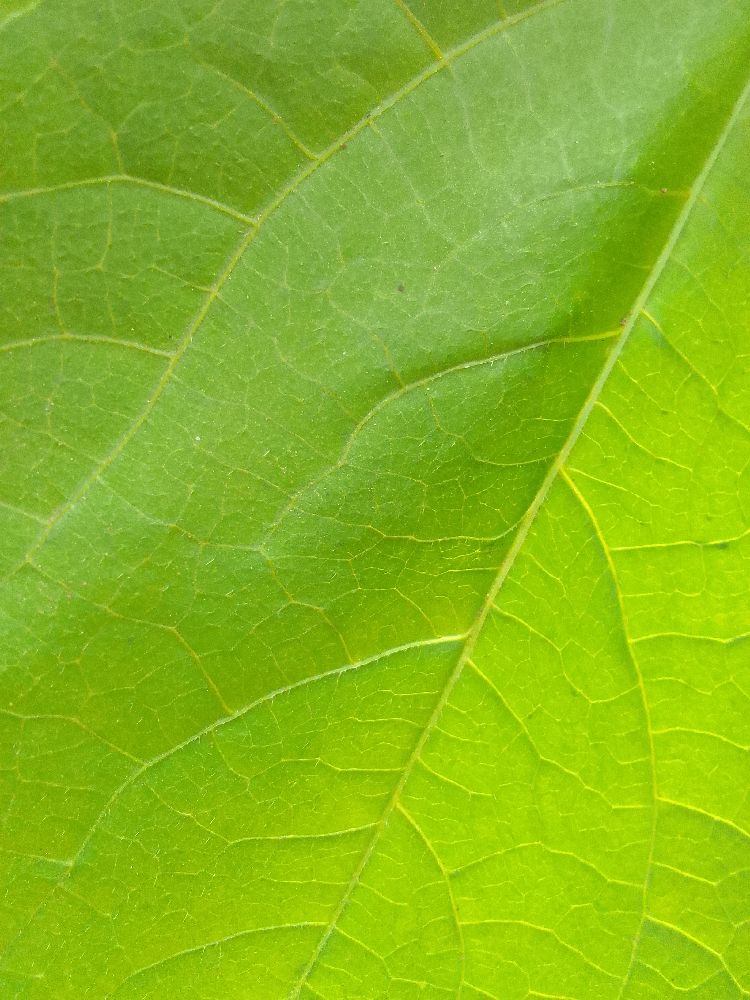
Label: healthy